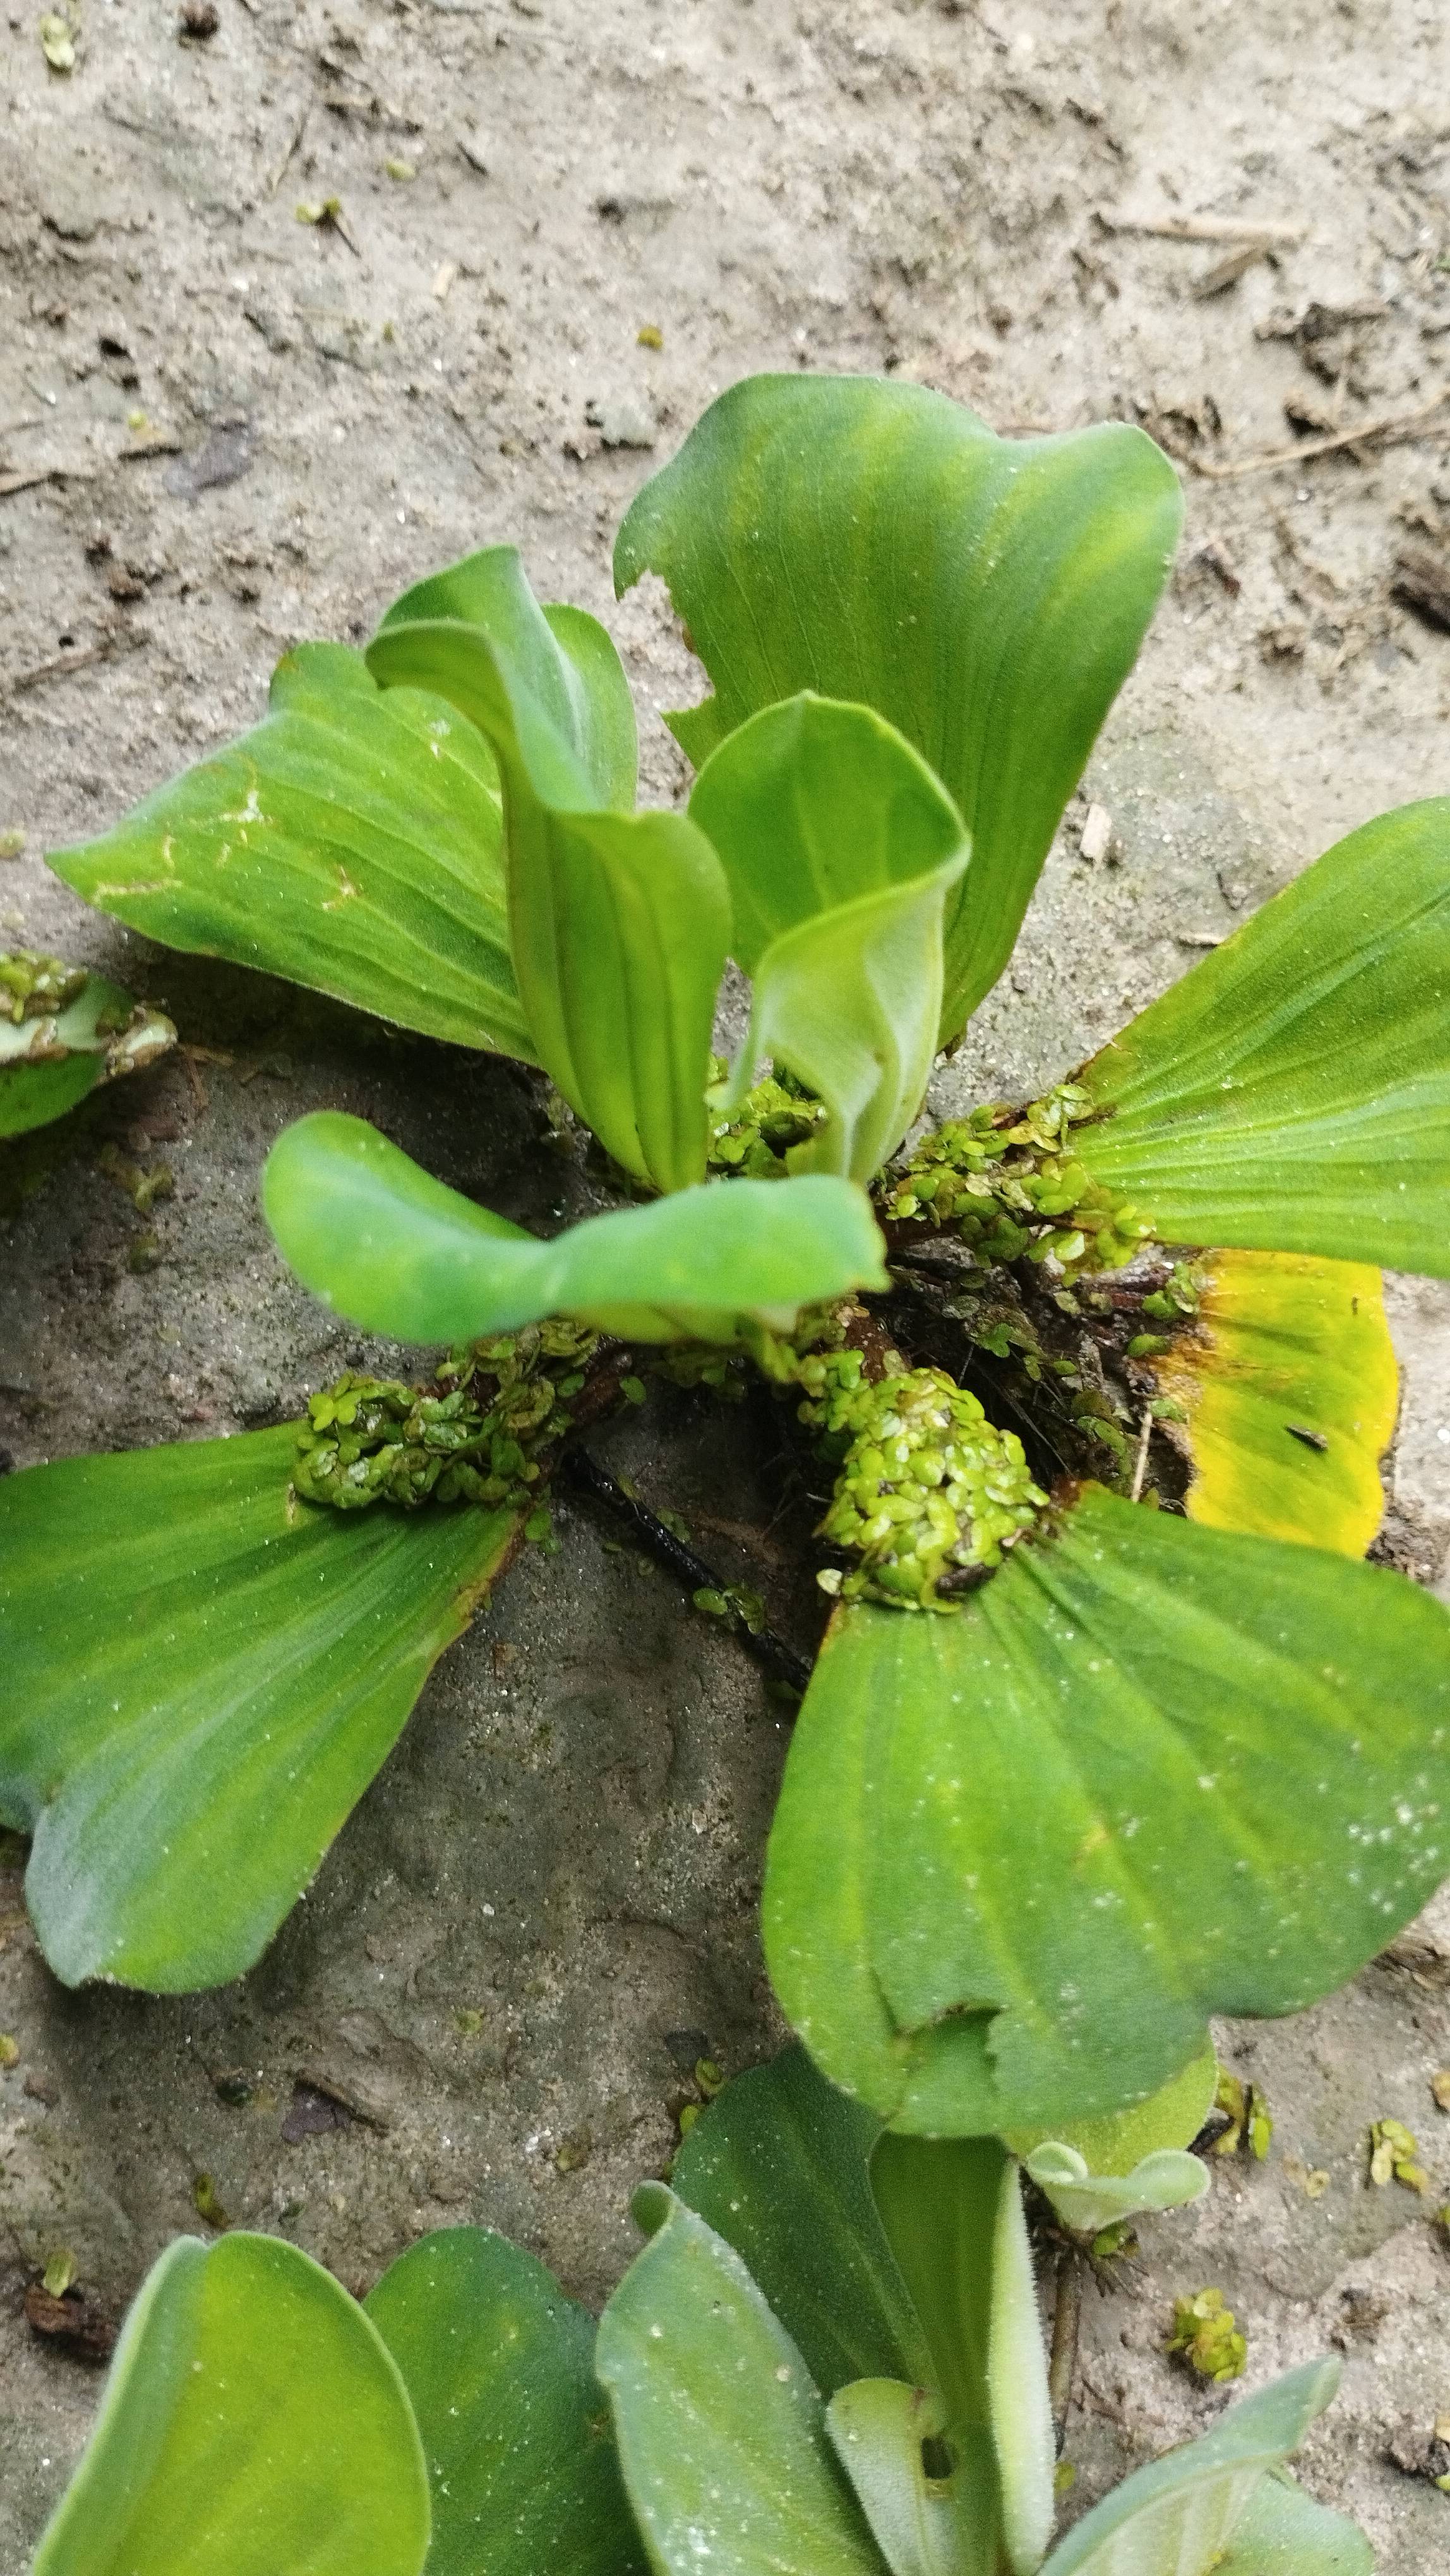
Species: Water Lettuce (Pistia stratiotes)